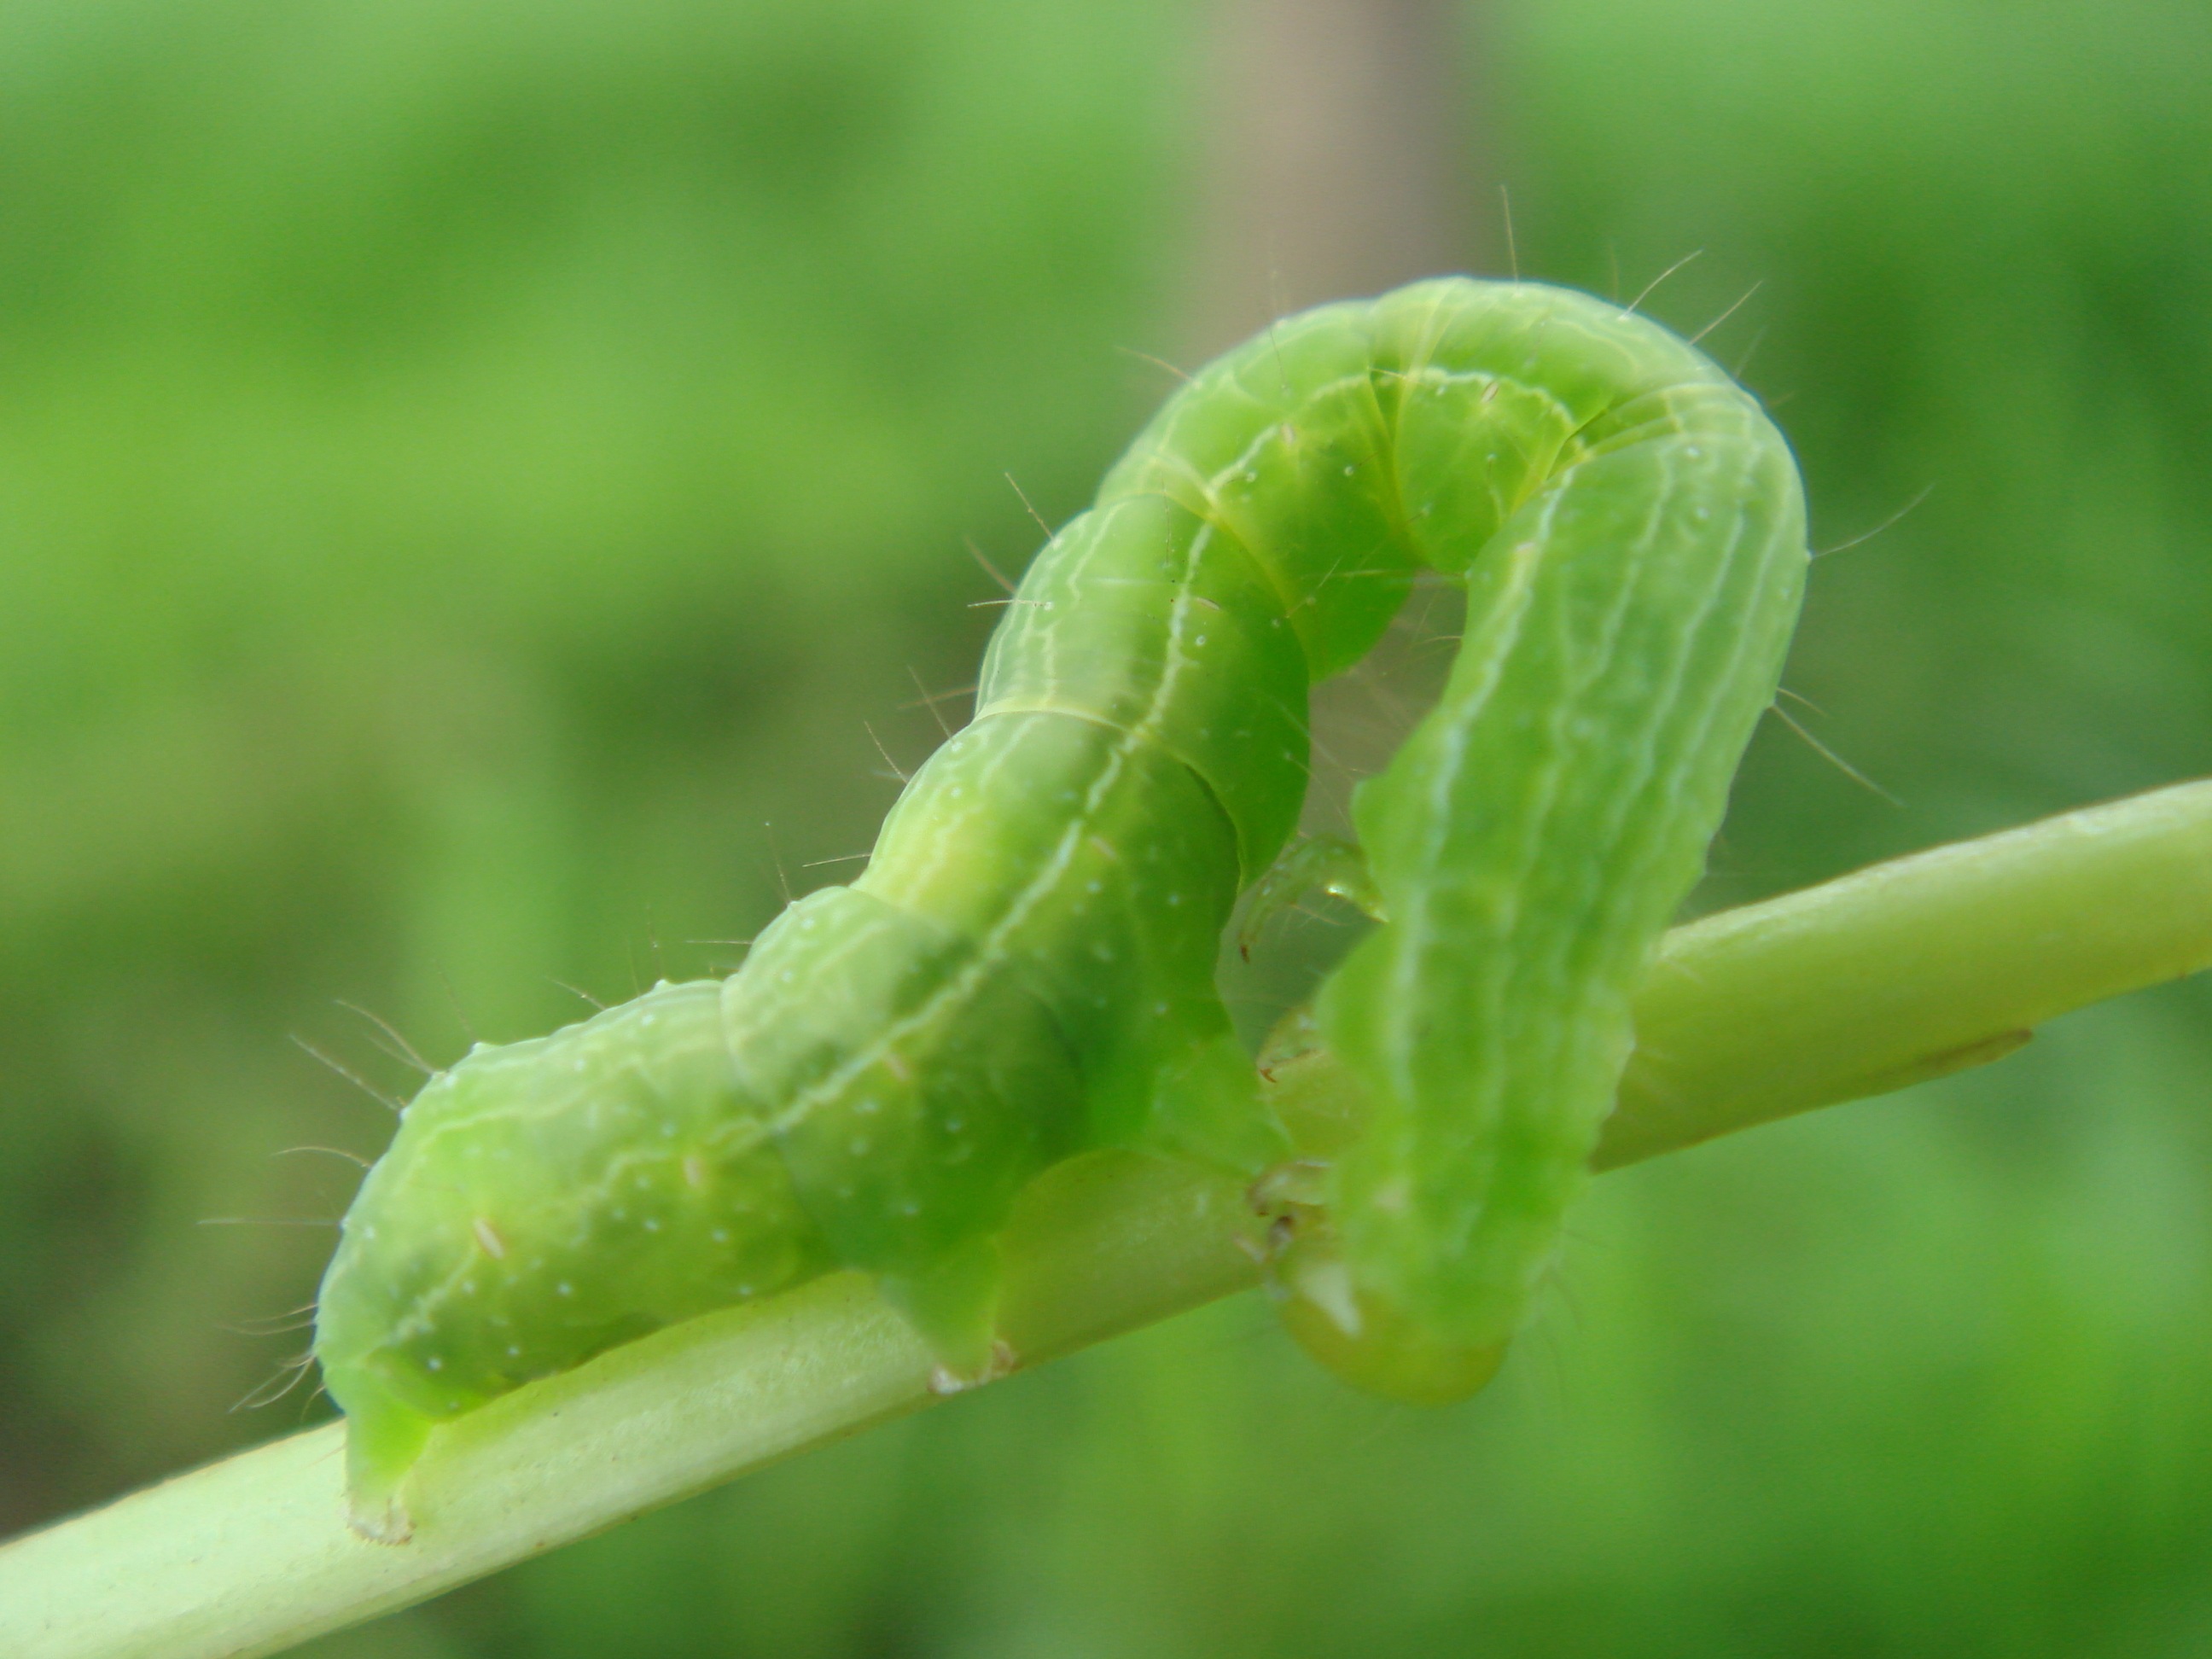
leaf, flower, green, produce, bend, insect, fauna, invertebrate, caterpillar, crawling, larva, macro photography, plant stem, moths and butterflies, budworm